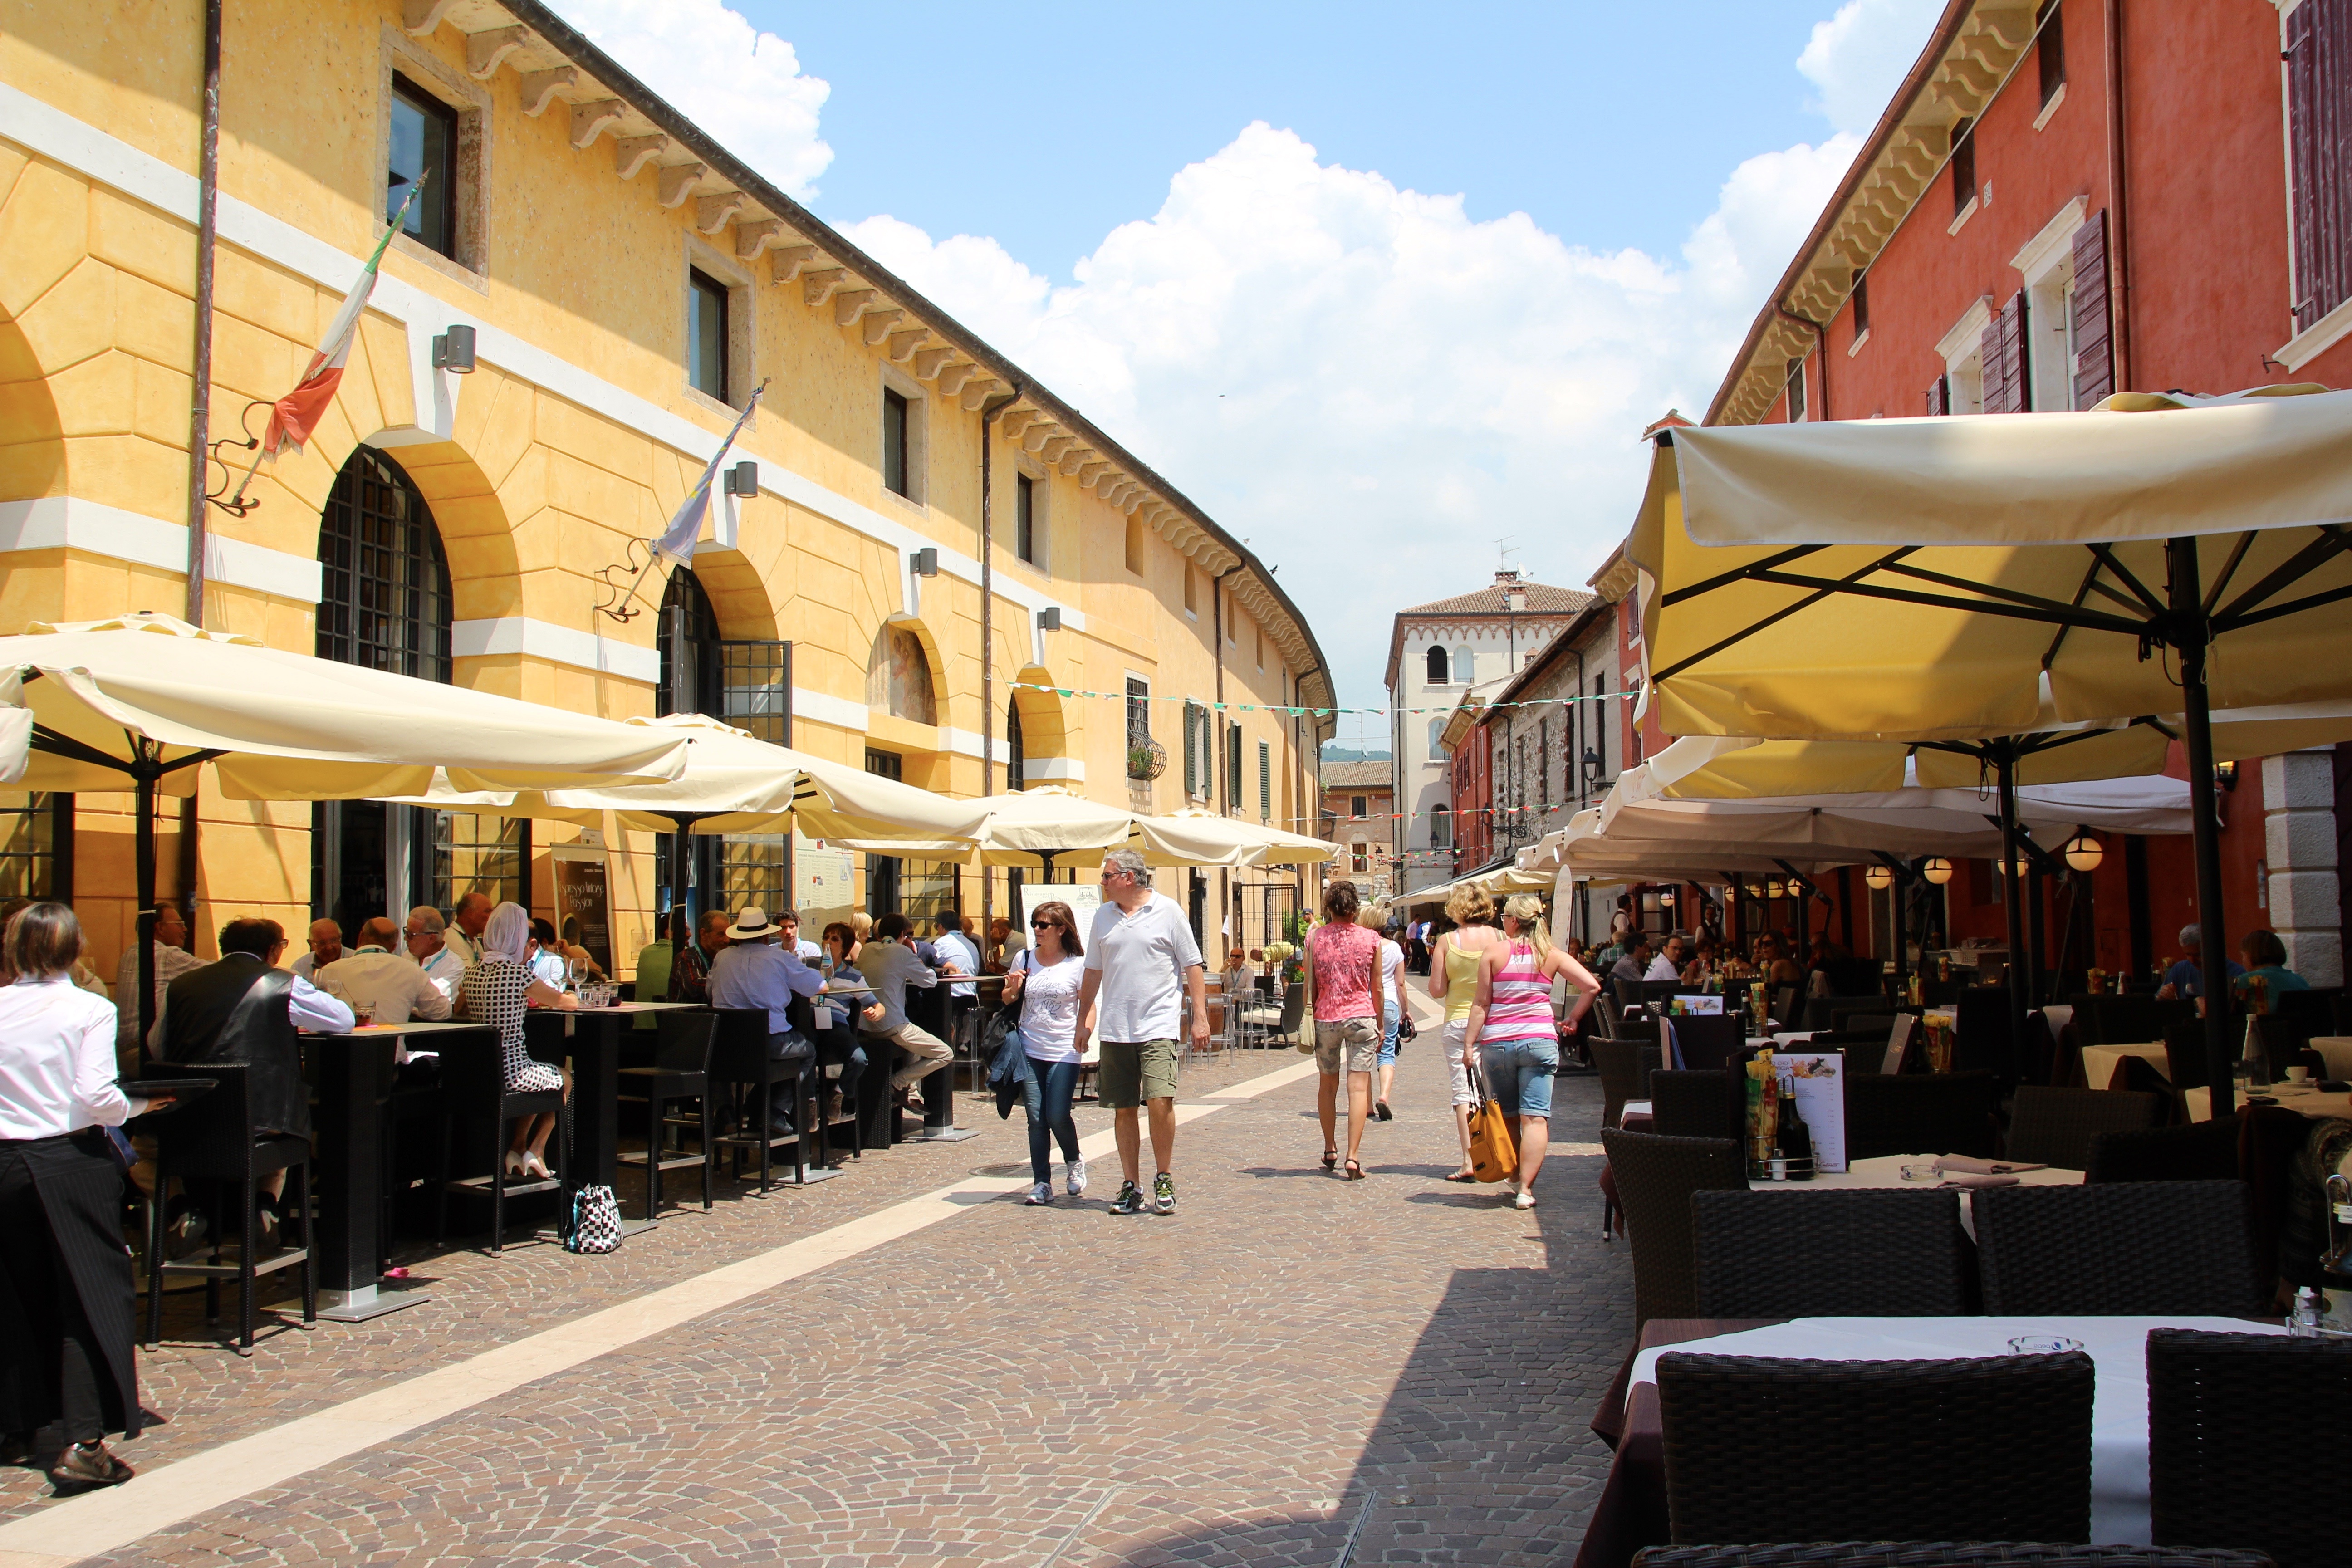
pedestrian, town, city, downtown, plaza, market, tourism, public space, mile, bardolino, shopping zone, human settlement